Birds of Prey (2020 film)

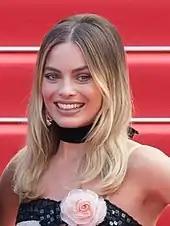
Margot Robbie in 2019

By July 2018, the film was entering pre-production. Robbie confirmed the film would be titled "Birds of Prey", describing it as "different" from the other DC films featuring Harley Quinn, and said it would be produced on a relatively small budget compared to other superhero films. She also stated Harley Quinn would receive a new costume and teased the casting of diverse actors. The line-up for the Birds of Prey team was revealed to include Black Canary, Huntress, Cassandra Cain, and Renee Montoya, with the villain set to be a Batman adversary who had not yet been seen in the films. Casting began in August, with Warner Bros. considering several actresses for Huntress and Black Canary. Alexandra Daddario, Jodie Comer, Blake Lively, and Vanessa Kirby expressed interest. In August, Roman Sionis / Black Mask was revealed to be the film's antagonist. Janelle Monáe, Gugu Mbatha-Raw, and Jurnee Smollett-Bell were under consideration for Black Canary by September, while Sofia Boutella, Margaret Qualley, Mary Elizabeth Winstead and Cristin Milioti were being considered to play Huntress. Justina Machado and Roberta Colindrez tested for Renee Montoya, while Warner Bros. began seeking a 12-year-old Asian actress to play Cassandra Cain.